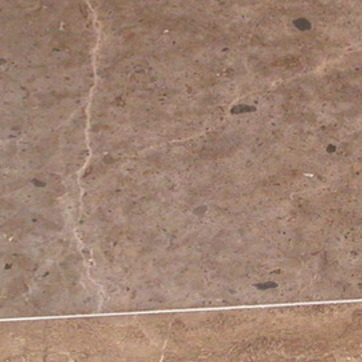
Material: tile